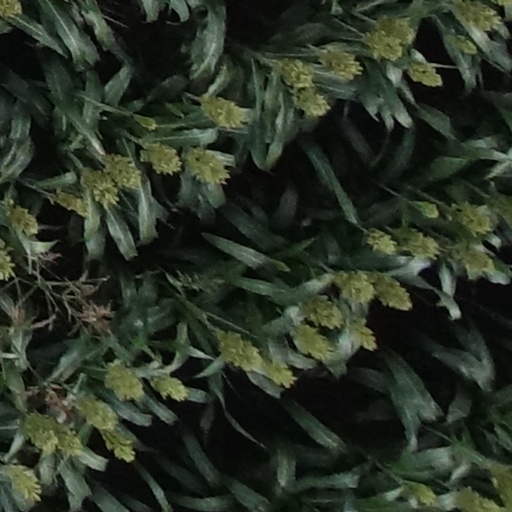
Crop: sorghum